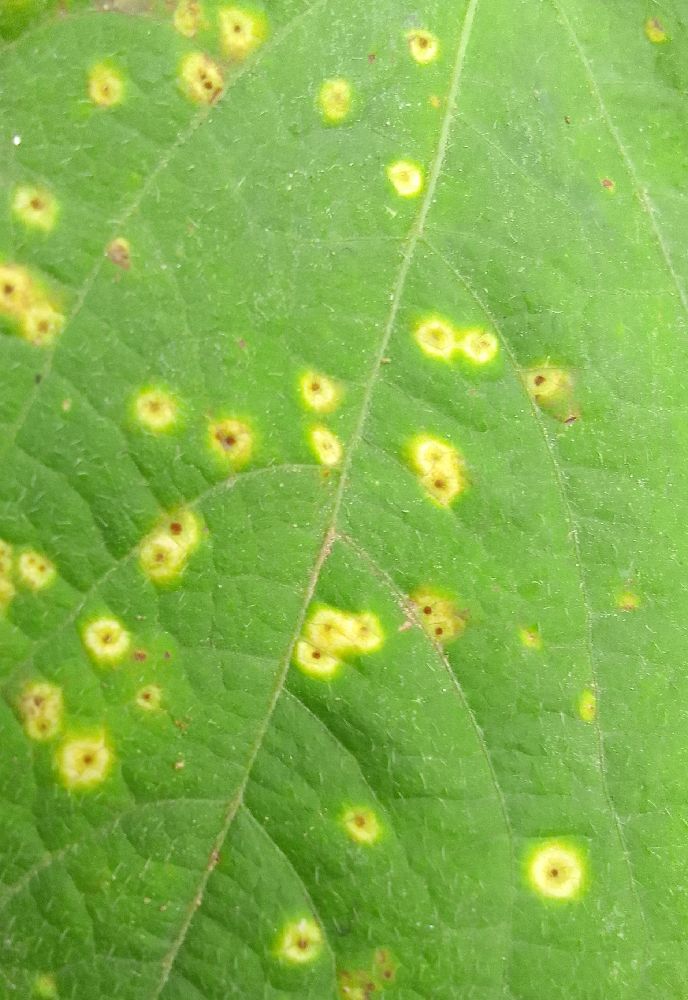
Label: rust